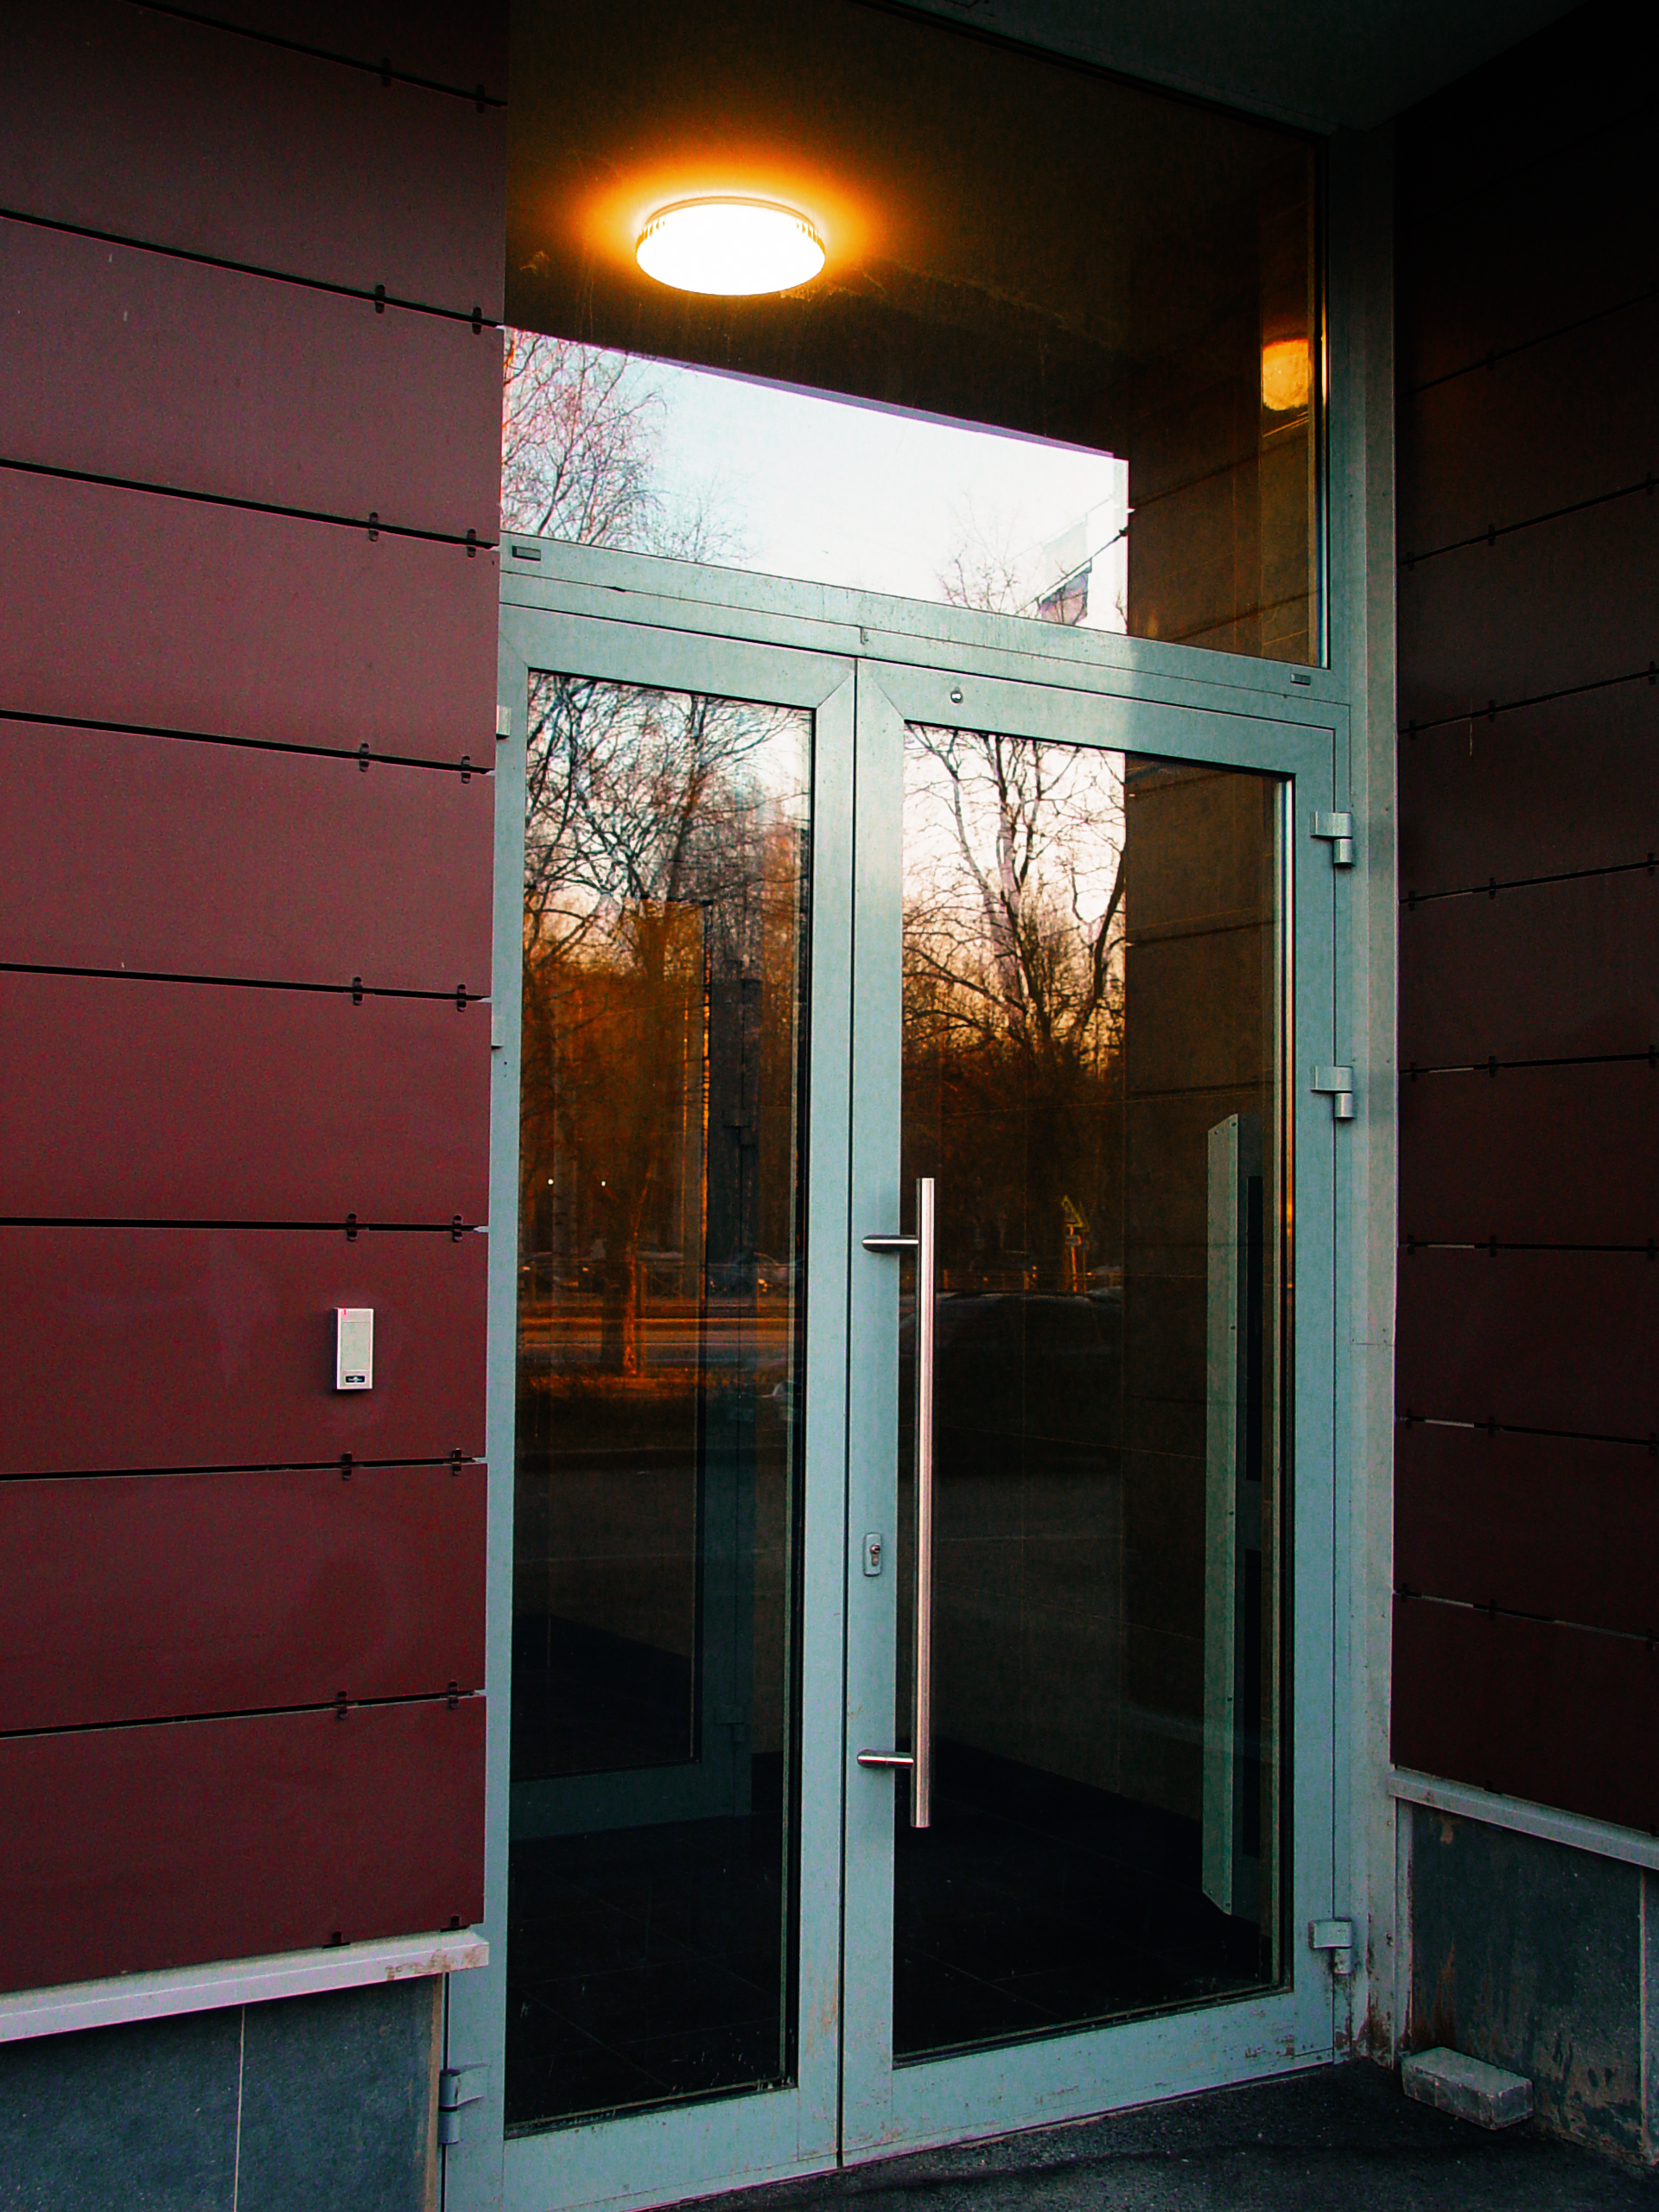
image, glass, amber, orange, fixture, home door, Tints and shades, door, composite material, door handle, Material property, handle, heat, aluminium, paint, Transparent material, daylighting